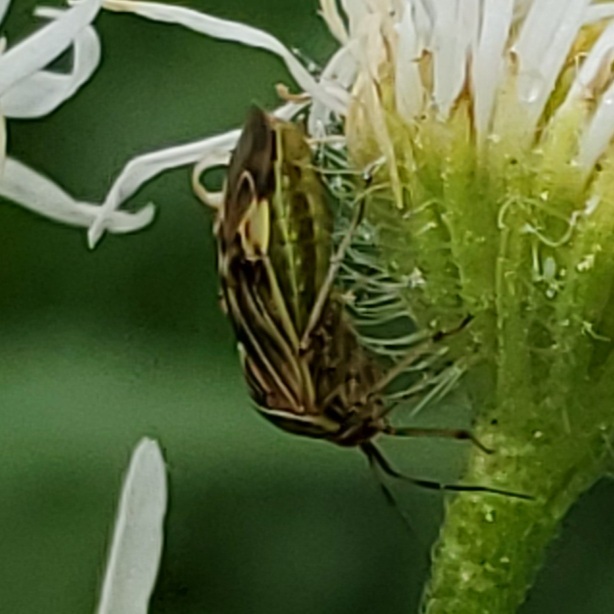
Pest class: lygus_bug